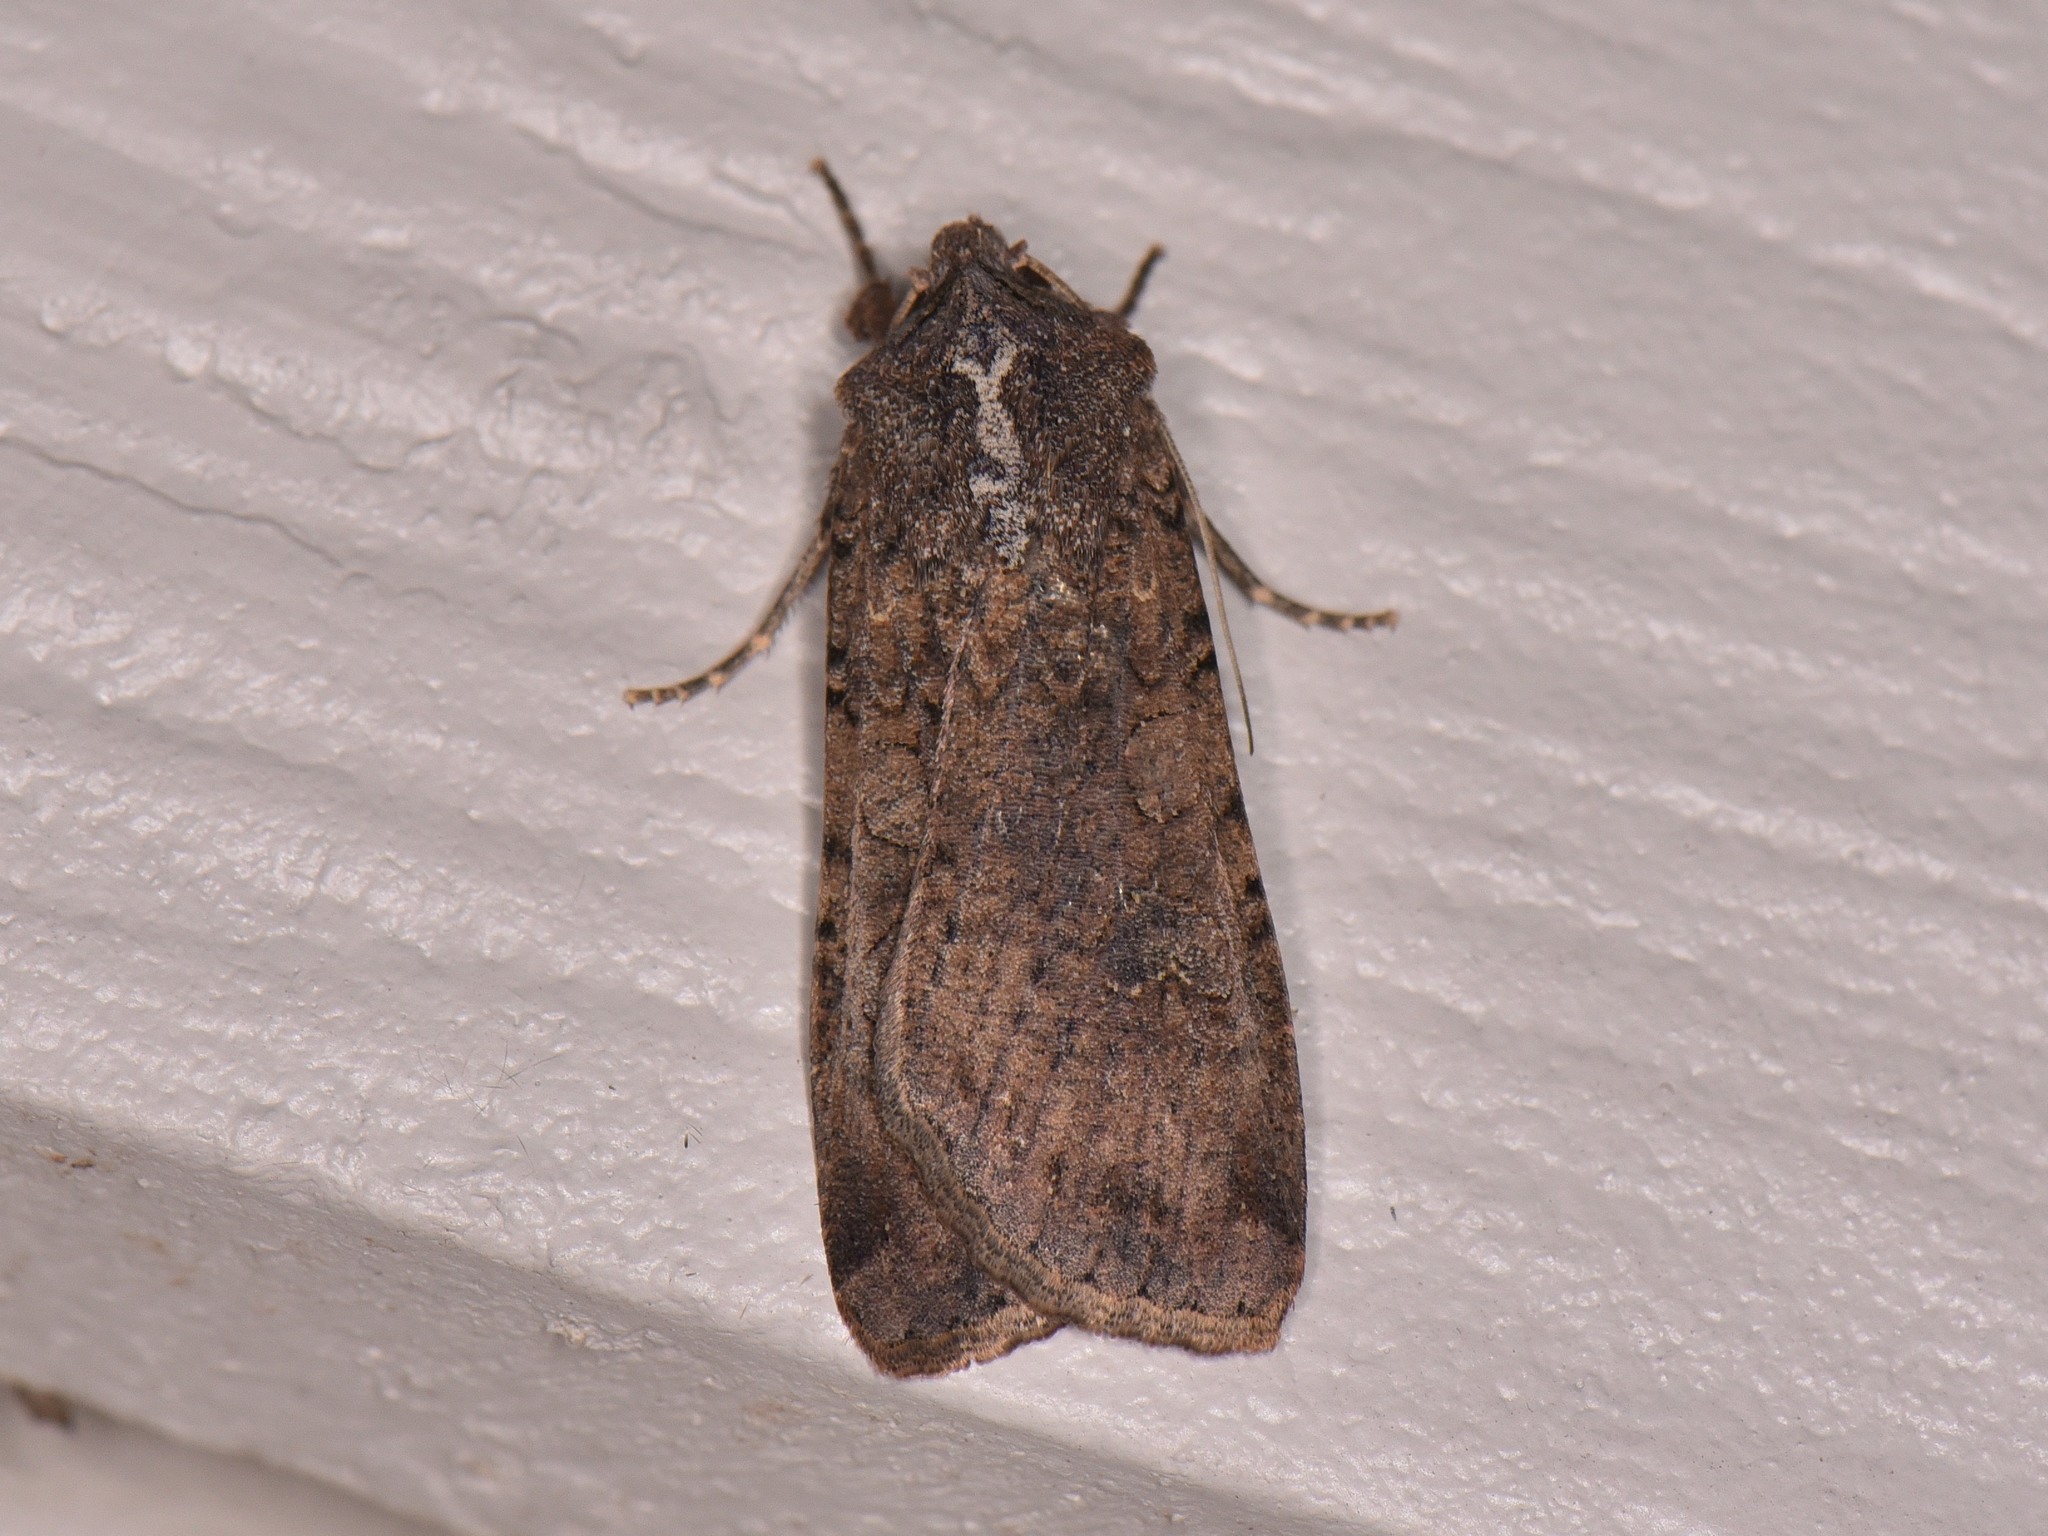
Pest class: cutworms